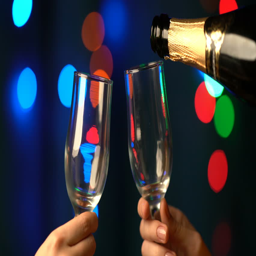
man pours champagne in glasses on a blurry background of multicolored twinkling christmas lights